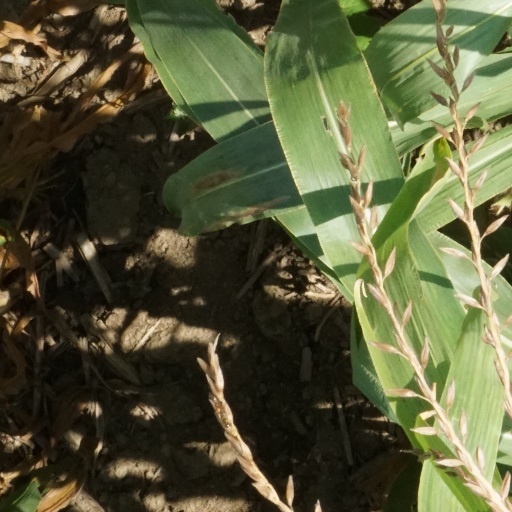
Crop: maize; corn